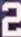
Number: 2